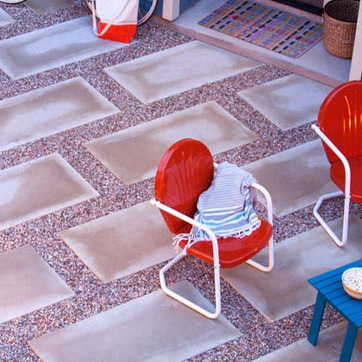
Material: plastic